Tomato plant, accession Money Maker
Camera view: tilt-top (135 deg); turntable rotation: 180 degrees
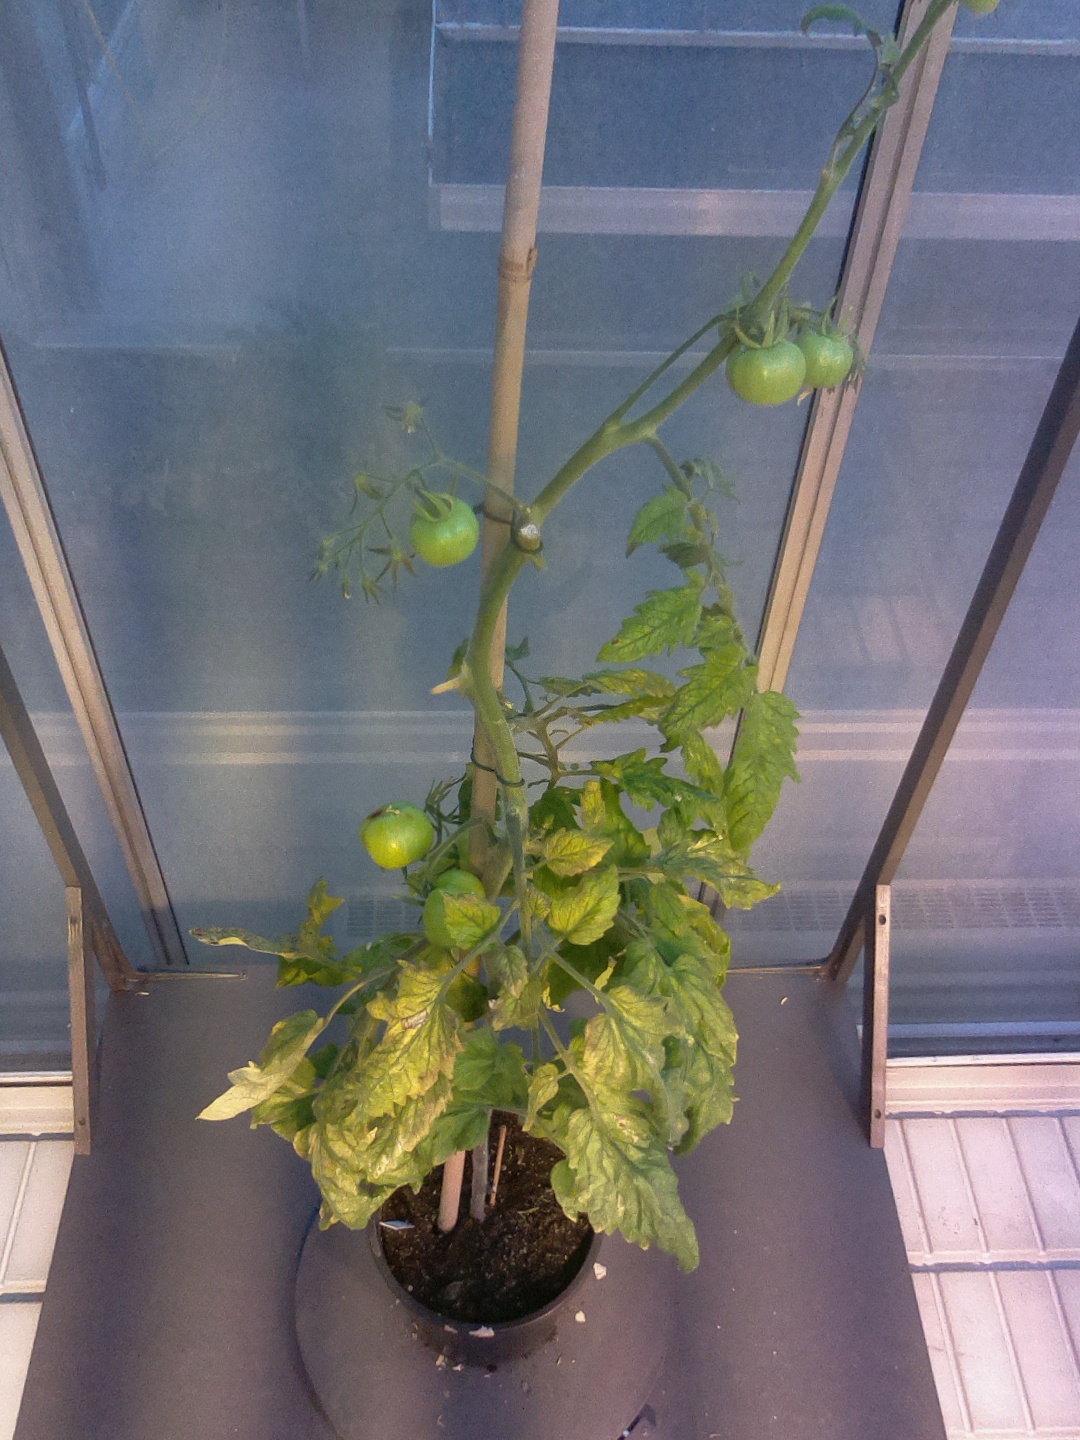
BBCH growth stage 78: 80% -90% of final fruit size